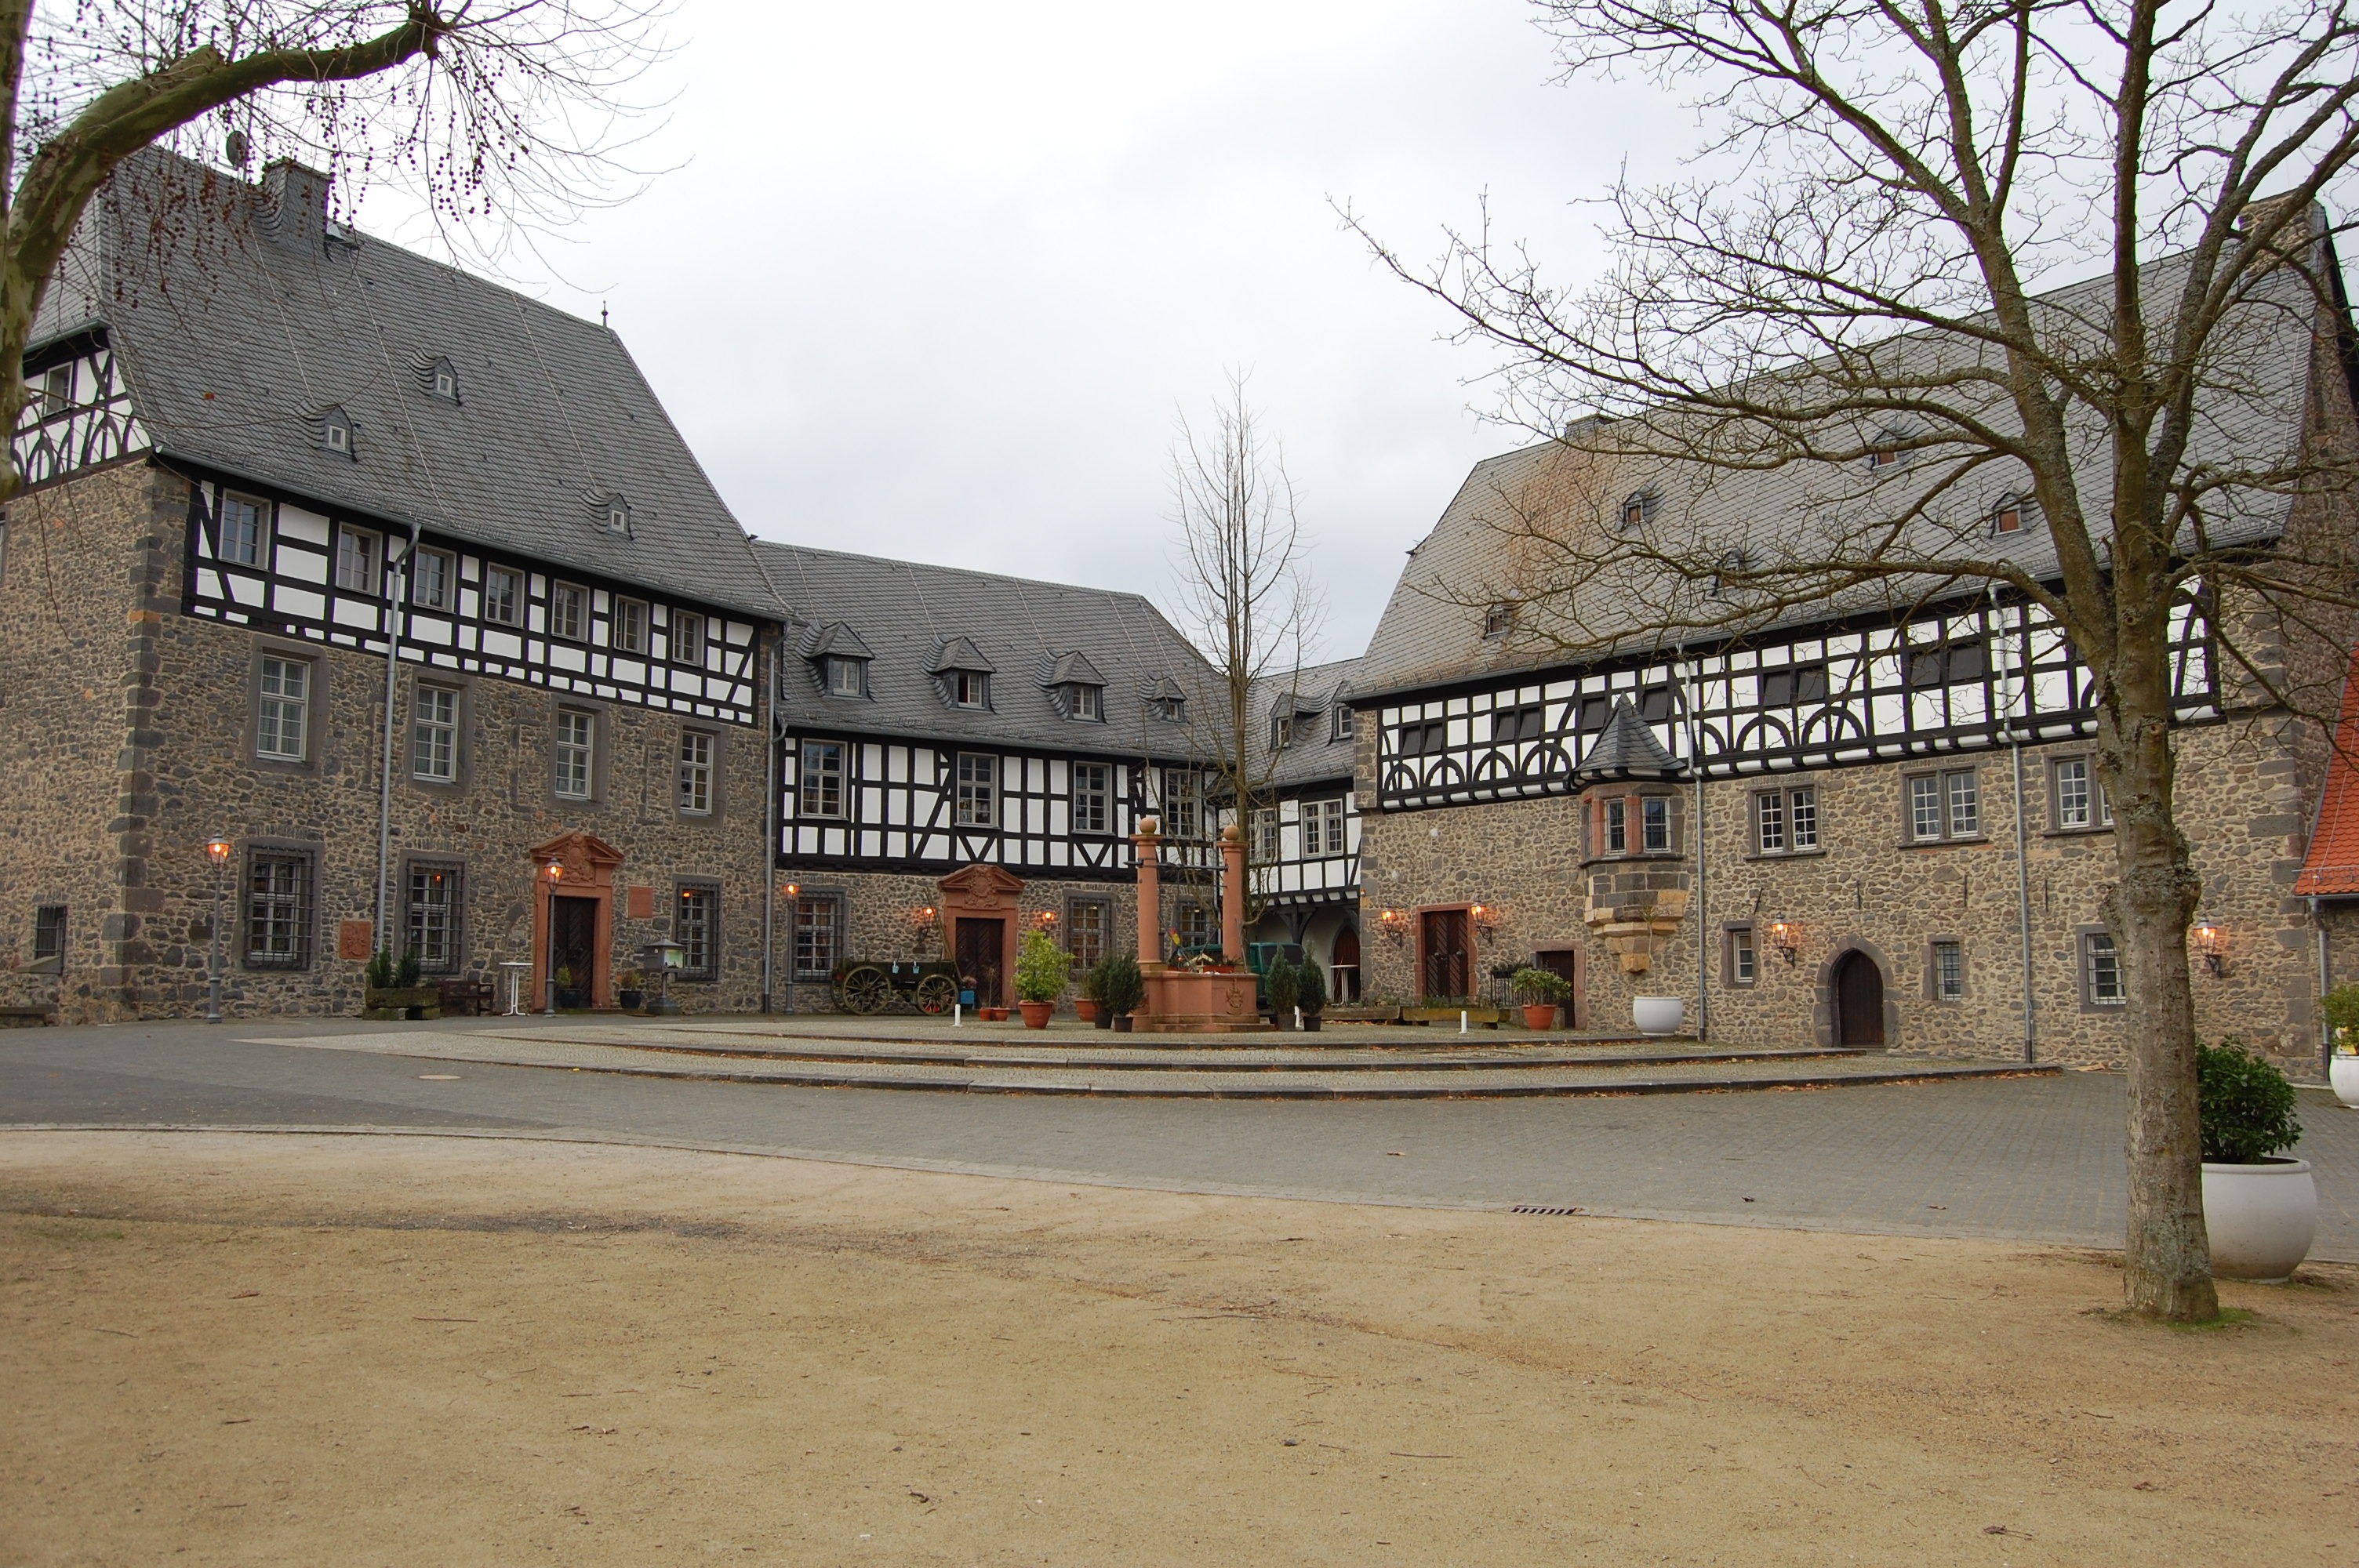
architecture, town, building, restaurant, city, wall, downtown, plaza, castle, courtyard, monastery, history, town square, estate, masonry, hof, neighbourhood, urban area